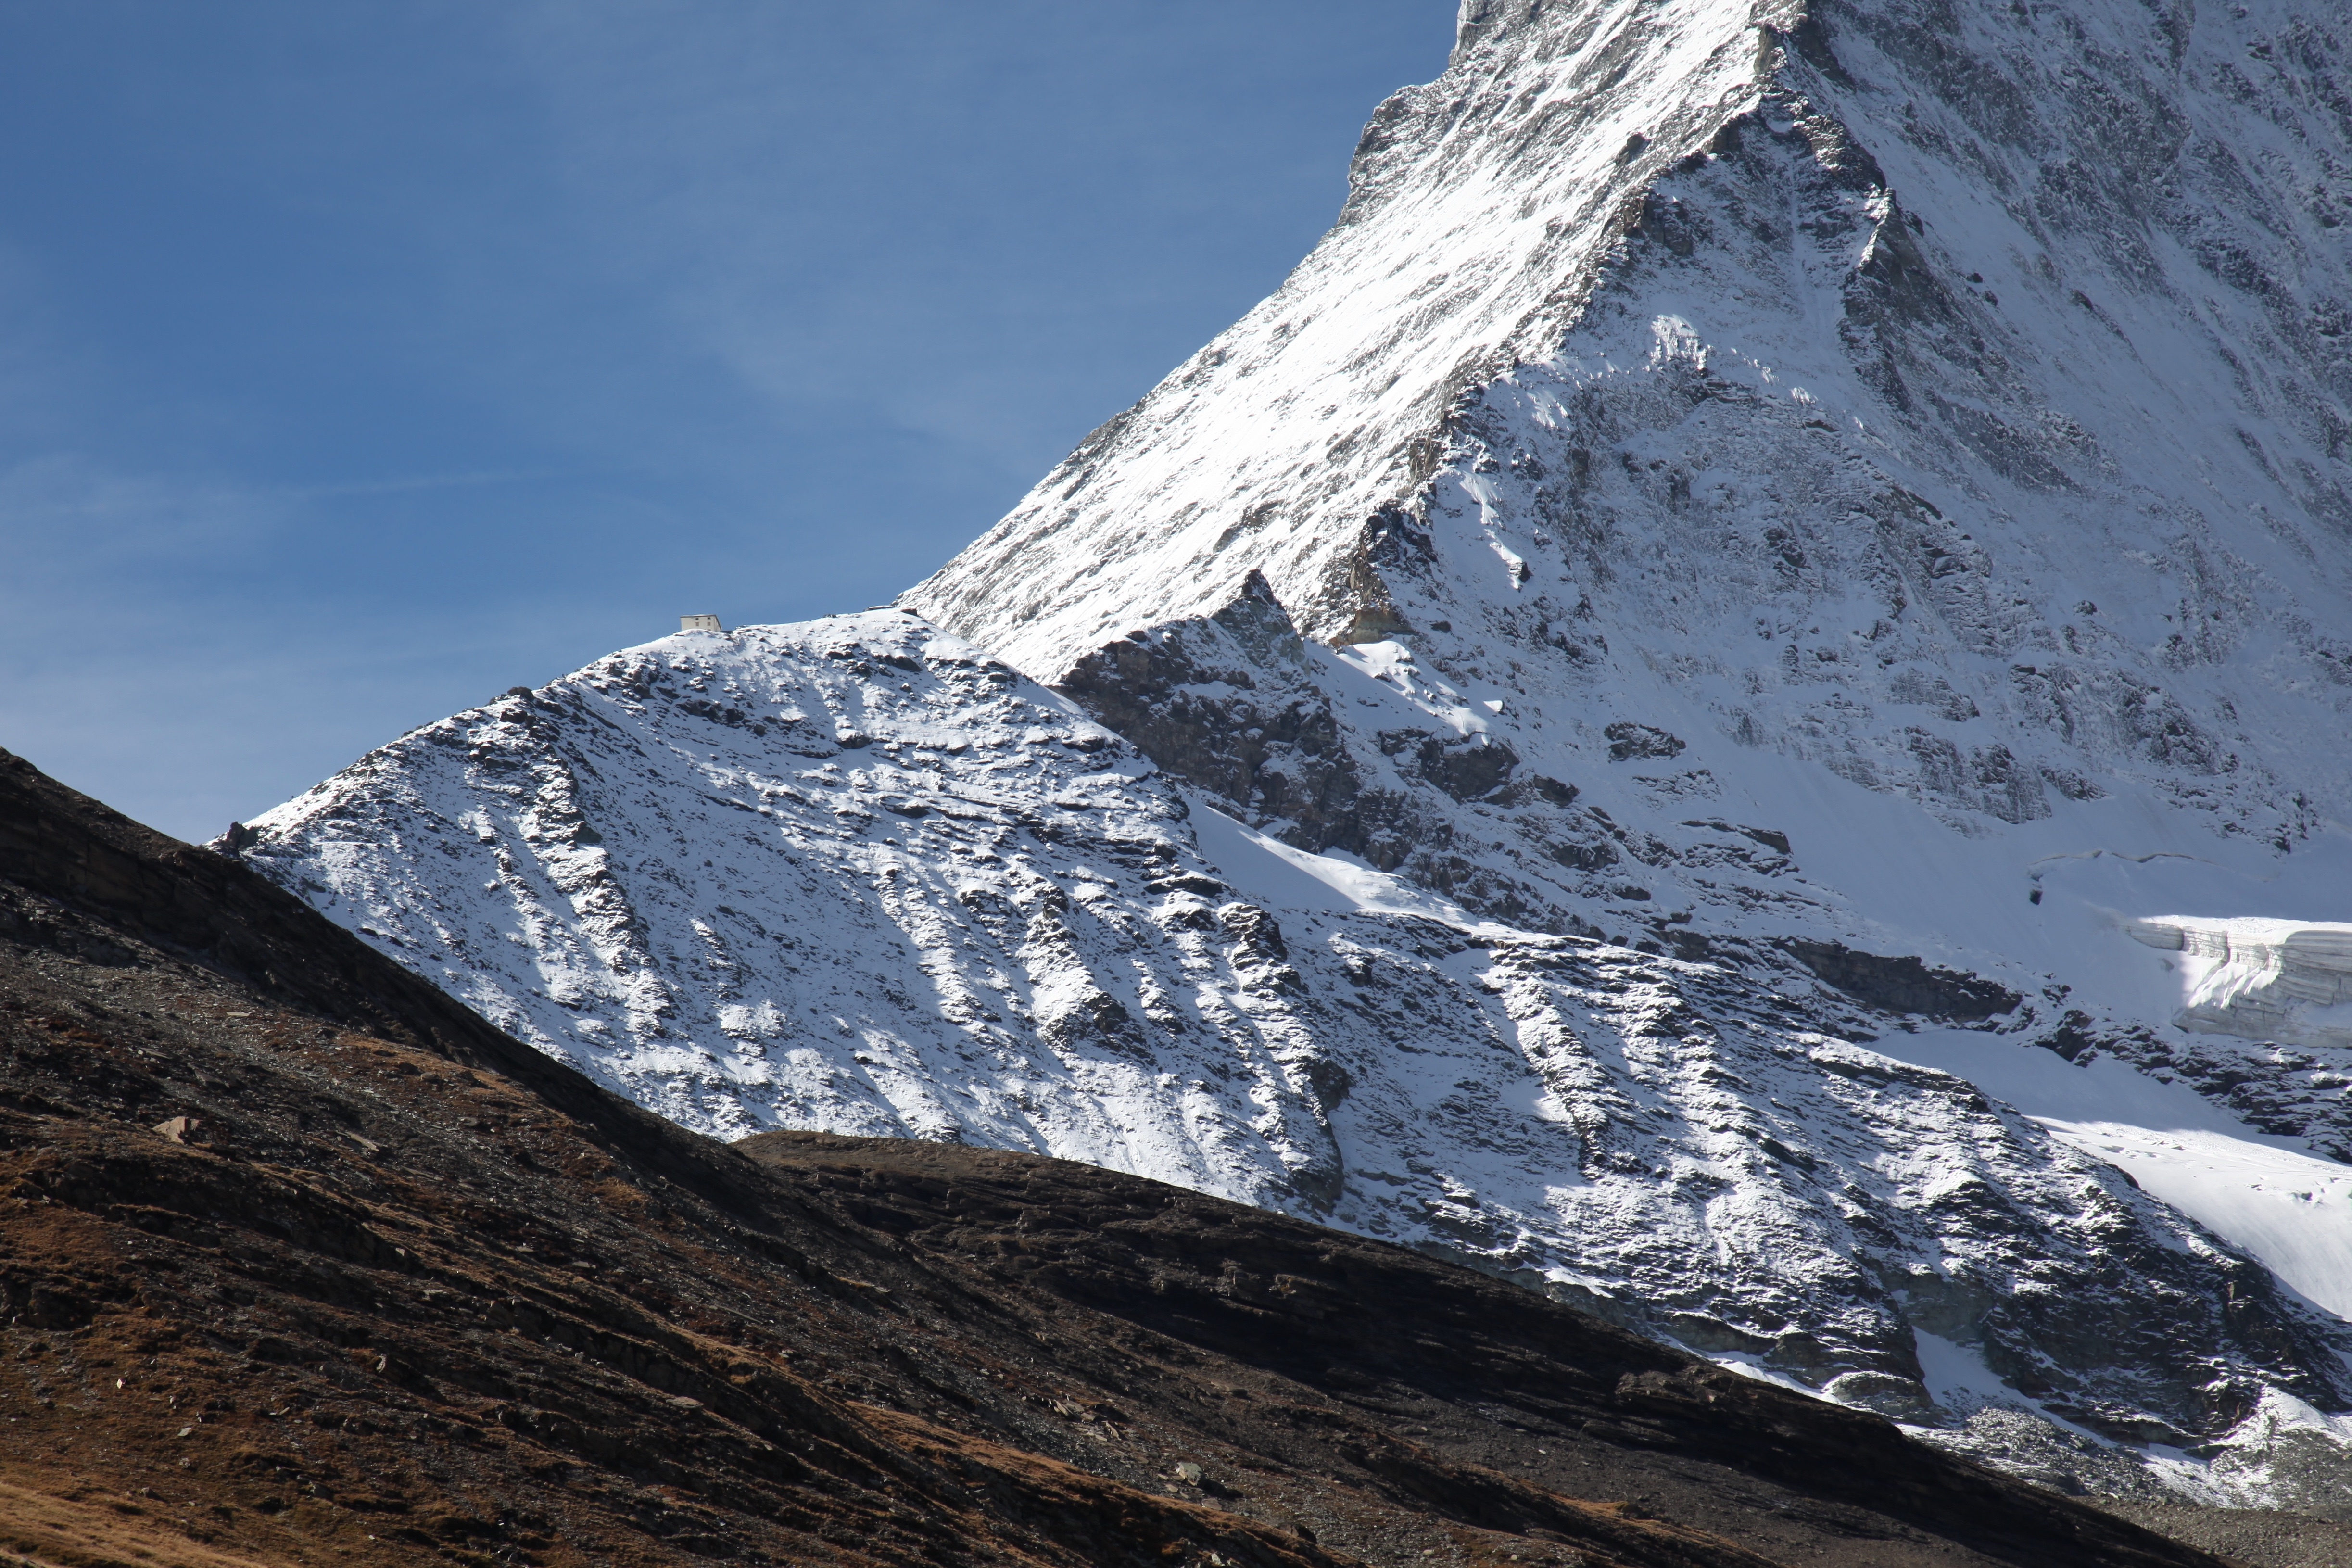
mountain, snow, mountain range, terrain, ridge, summit, mountaineering, alps, plateau, fell, cirque, piste, moraine, landform, mountain pass, geographical feature, mountainous landforms, geological phenomenon